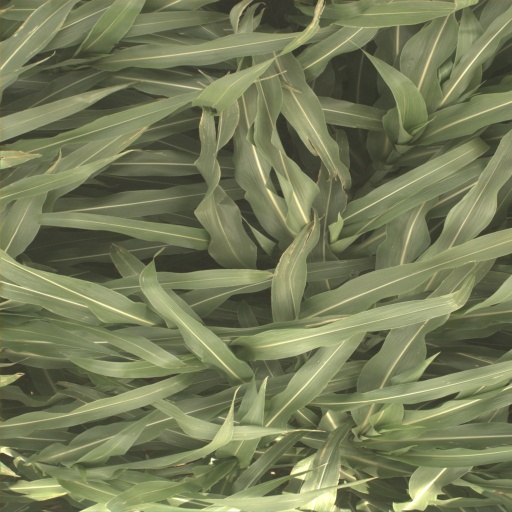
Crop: sorghum